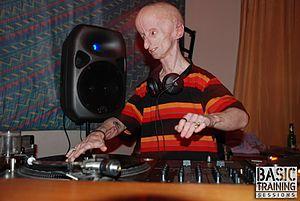
Leon Botha, né le 4 juin 1985 au Cap en Afrique du Sud et mort le 5 juin 2011 dans la même ville, est un artiste peintre sud-africain, et disc jockey occasionnel, atteint de progéria. Après avoir vécu au Cap toute sa vie, il est mort à 26 ans. Un record de longévité pour une personne atteinte de cette maladie qui ressemble à un vieillissement accéléré.